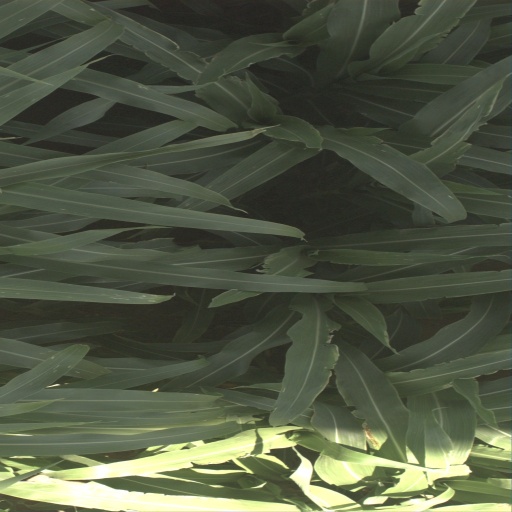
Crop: sorghum